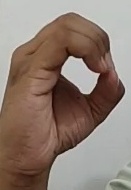
ASL sign: O